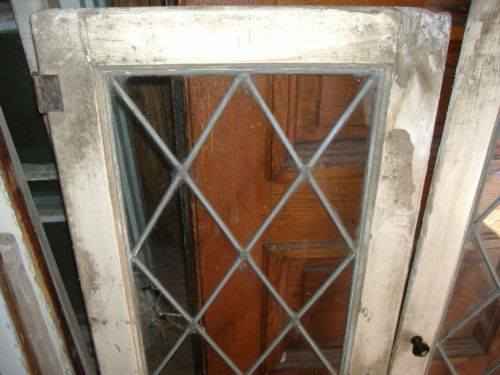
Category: cabinet